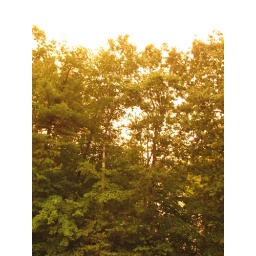
I had to run out and capture the eerie yellow glow in the sky as a storm met sunset.